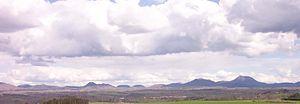
Chaîne des Puys.
La chaîne des Puys, aussi appelée monts Dôme, est un ensemble d'environ 80 volcans s'étirant sur plus de 45 km dans le nord du Massif central, en France. Cet ensemble fait partie des volcans d'Auvergne, eux-mêmes faisant partie du parc naturel régional des volcans d'Auvergne.